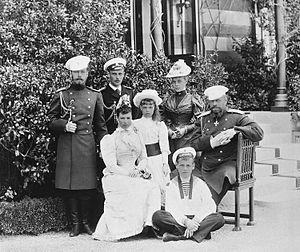
Livadia est une commune urbaine de Crimée, intégrée à la municipalité de Yalta. Livadia comptait 1 634 habitants en 2013.